MGWR Class 1

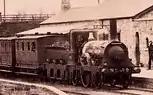
"Class 13" R&W Hawthorn No. 49 at Castlebar

Midland Great Western Railway (MGWR) Classes 1, 2, 3, 4, 5 and 13 were 2-2-2 locomotives acquired over the period 1847-1862 serving the railway in its formative years.